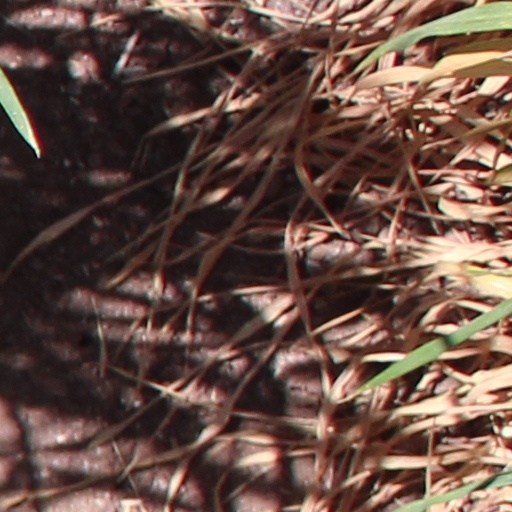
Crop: wheat